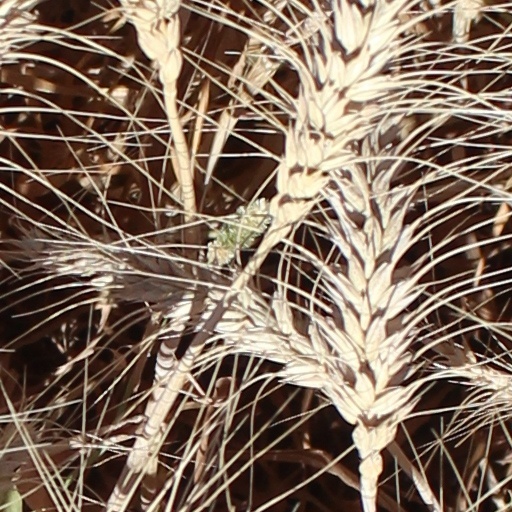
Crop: wheat